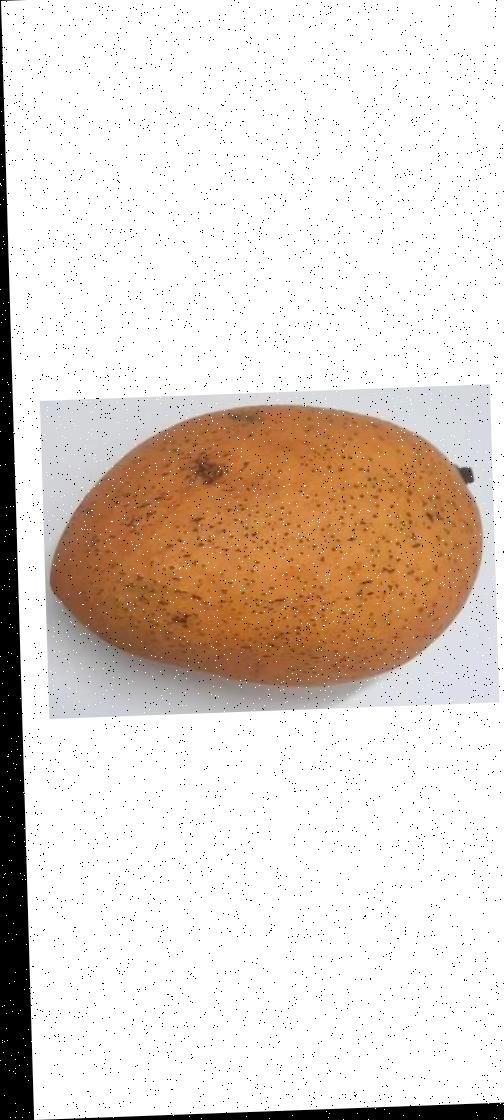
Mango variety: Ashshina Classic